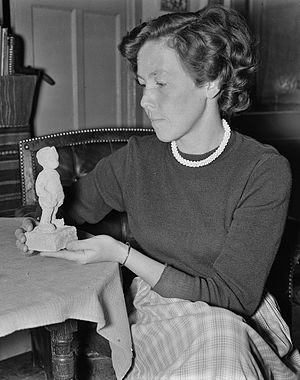
Suze Boschma-Berkhout
Suzanna Catharina Boschma-Berkhout var en nederlandsk skulptør.